Swaminarayan Sampradaya

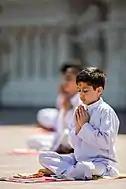

Ekantik dharma ("ekāntik dharma") is an important element of the Swaminarayan Sampradaya, and its establishment is one of the reasons why Swaminarayan is believed to have incarnated. Ekantik dharma consists of dharma, gnan, vairagya, and bhakti.